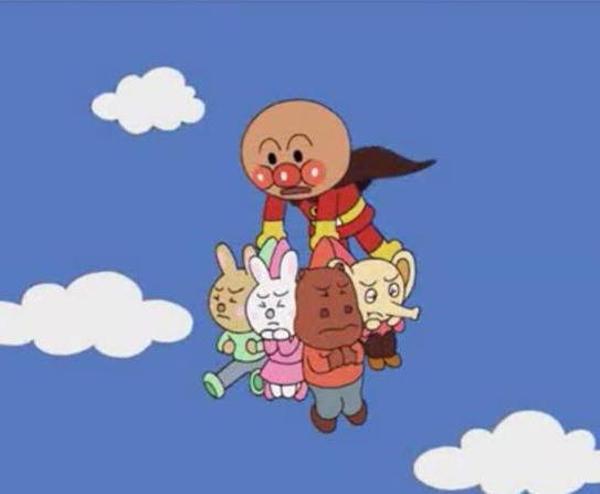
回答: もう一度聞くよ?本当に僕より食パンマンの方が良いの?